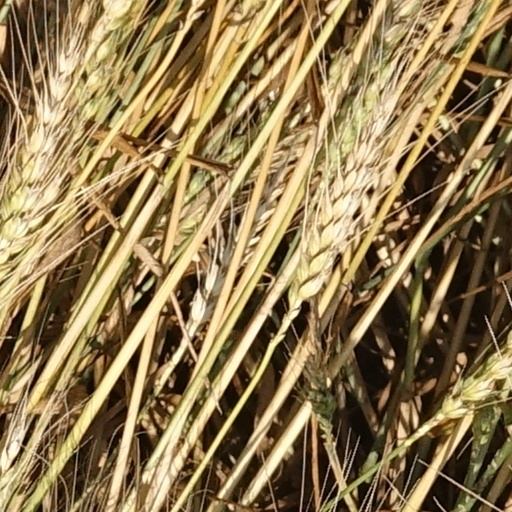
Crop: wheat